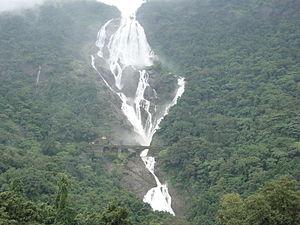
La liste de chutes d'eau présentée ci-dessous est un échantillon, classé par continent puis par pays ou État, de chutes d'eau naturelles, ayant acquis une relative notoriété du fait de leur fréquentation et/ou de leurs particularités : dimensions, concrétionnement, aménagements humains, art mobilier, pratiques rituelles, etc.